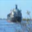
Label: ship